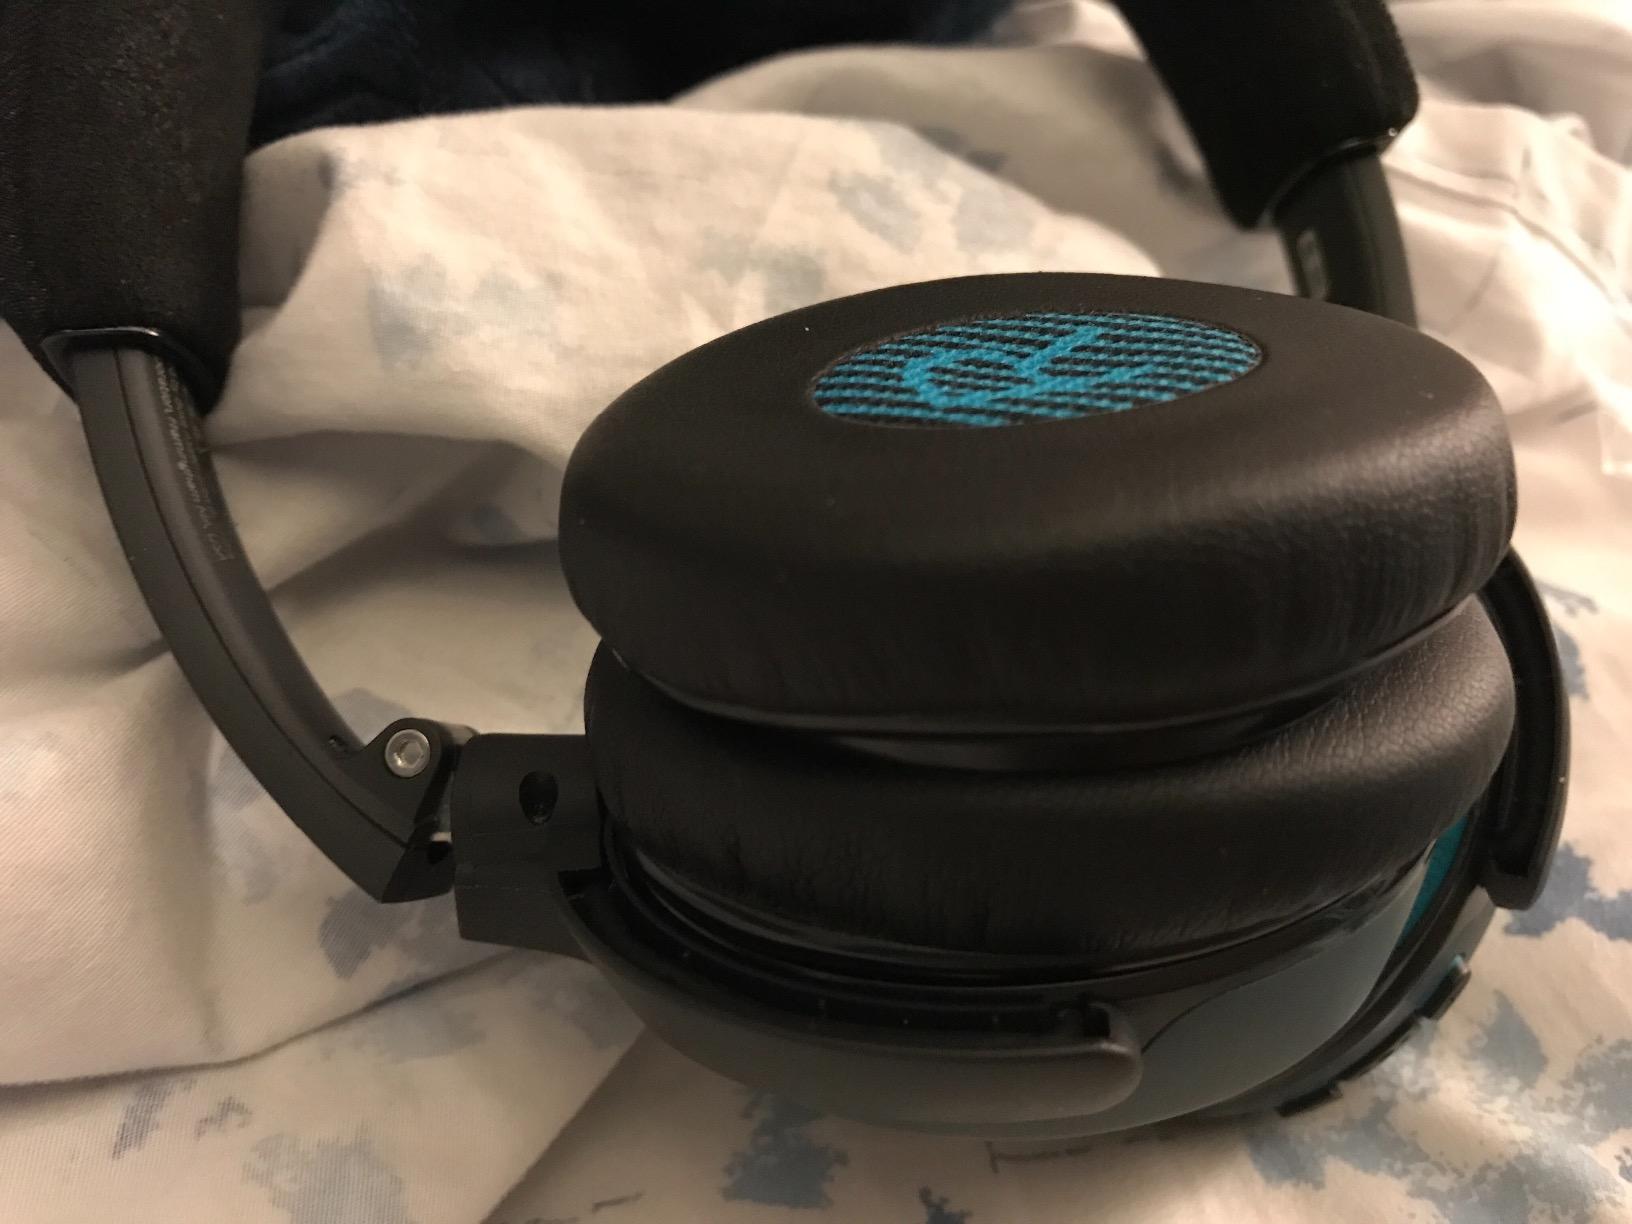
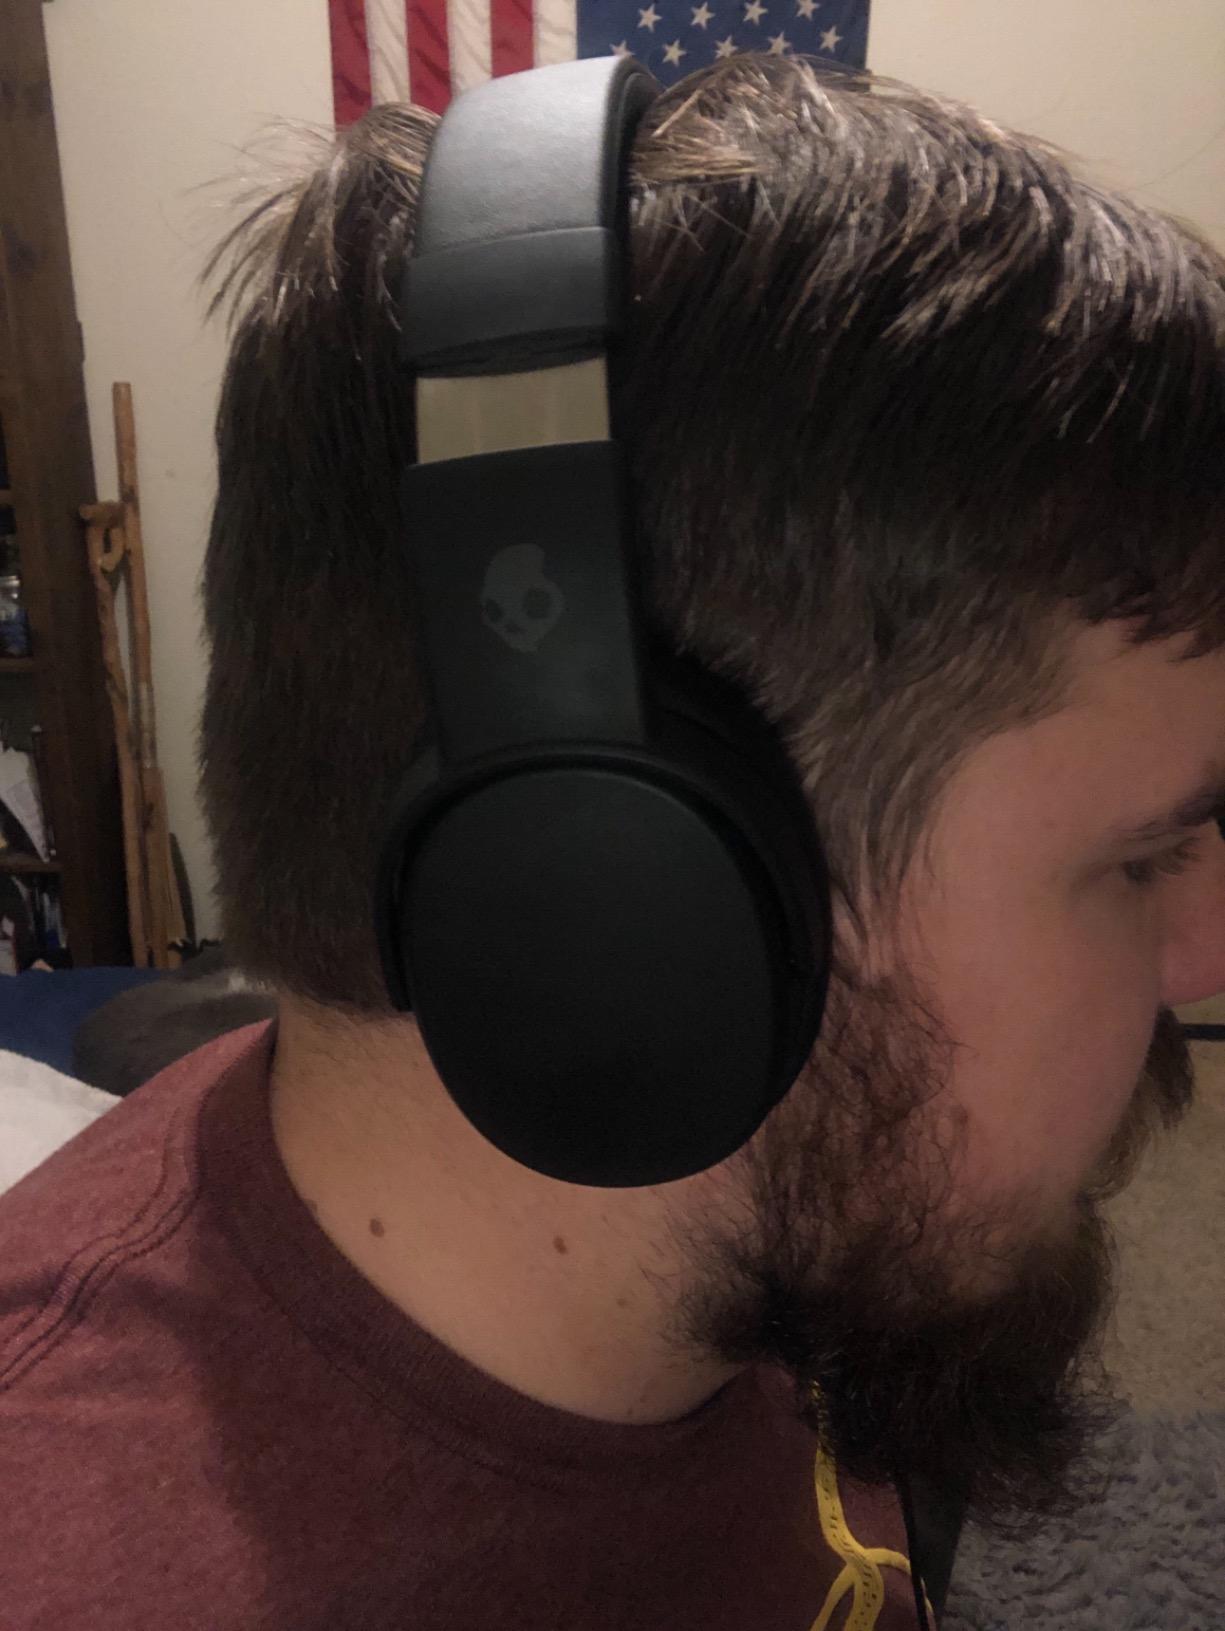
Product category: headphones
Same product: no